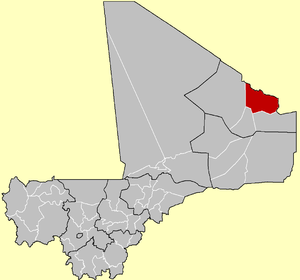
Le cercle d'Abeïbara est une collectivité territoriale du Mali dans la région de Kidal.